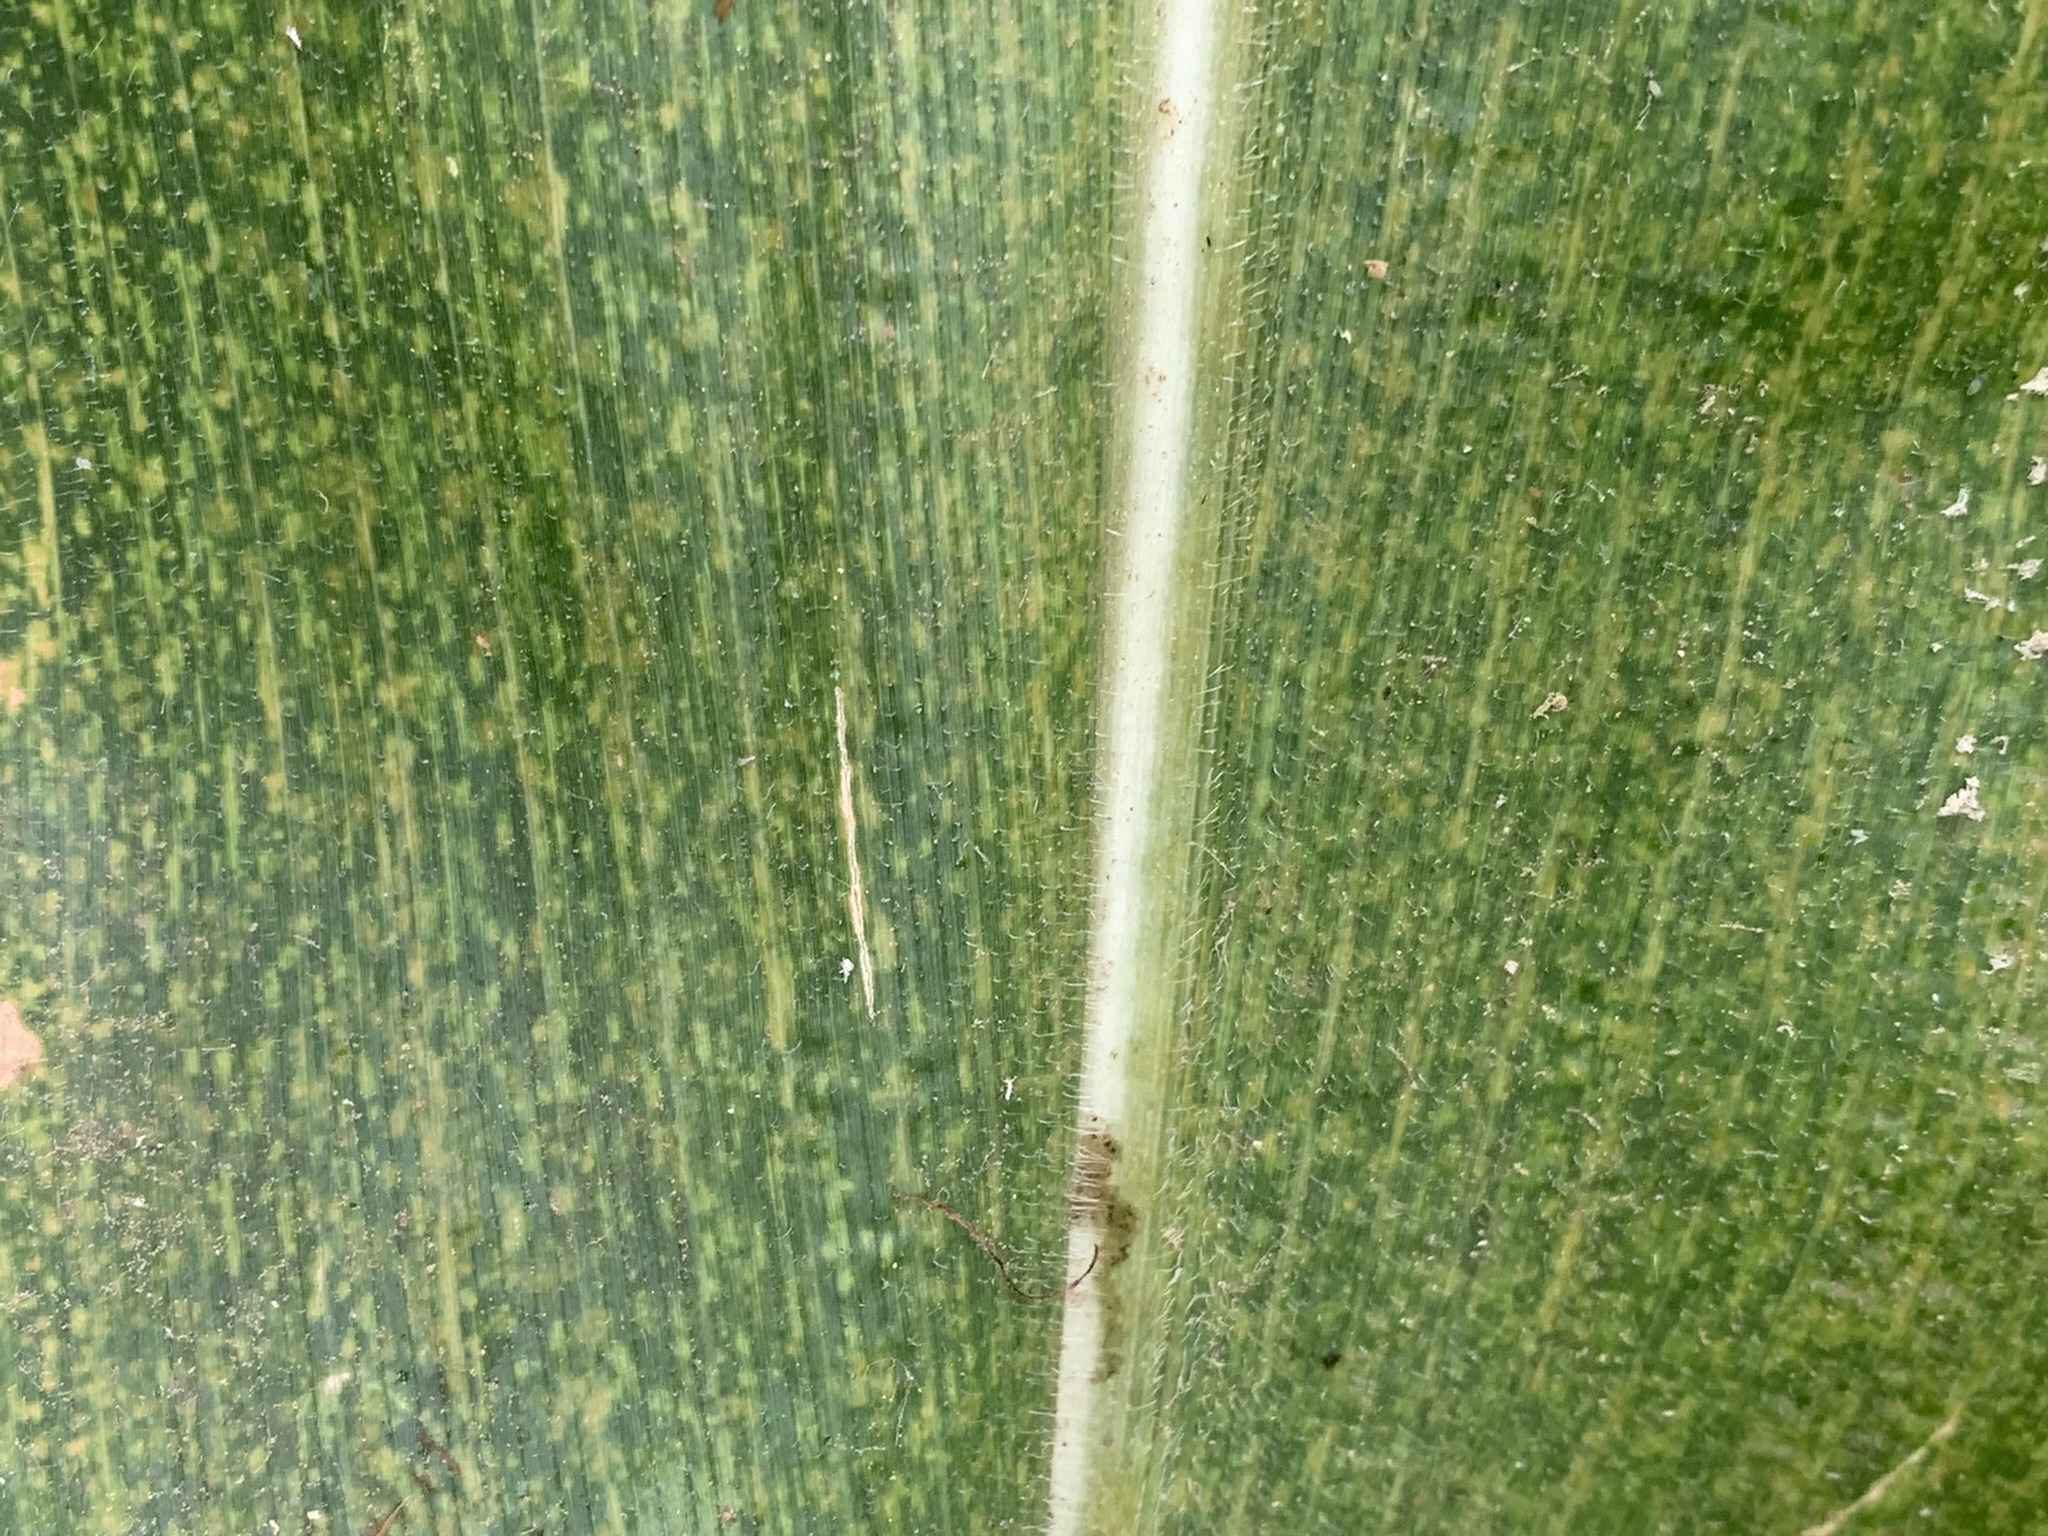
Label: MLN